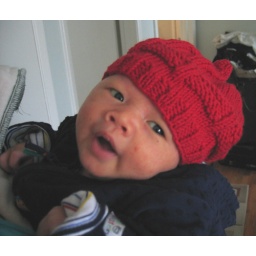
He is too cute in this hat I made him.